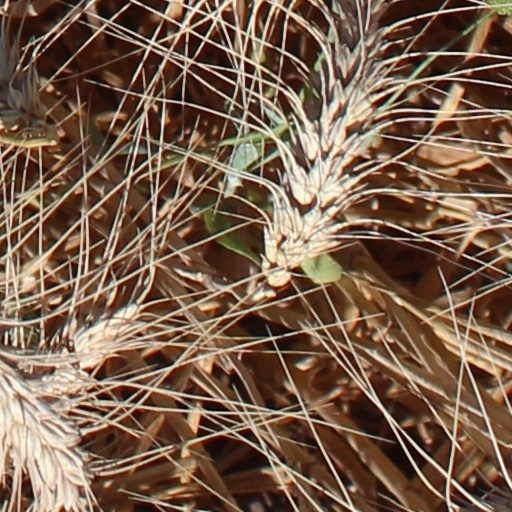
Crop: wheat